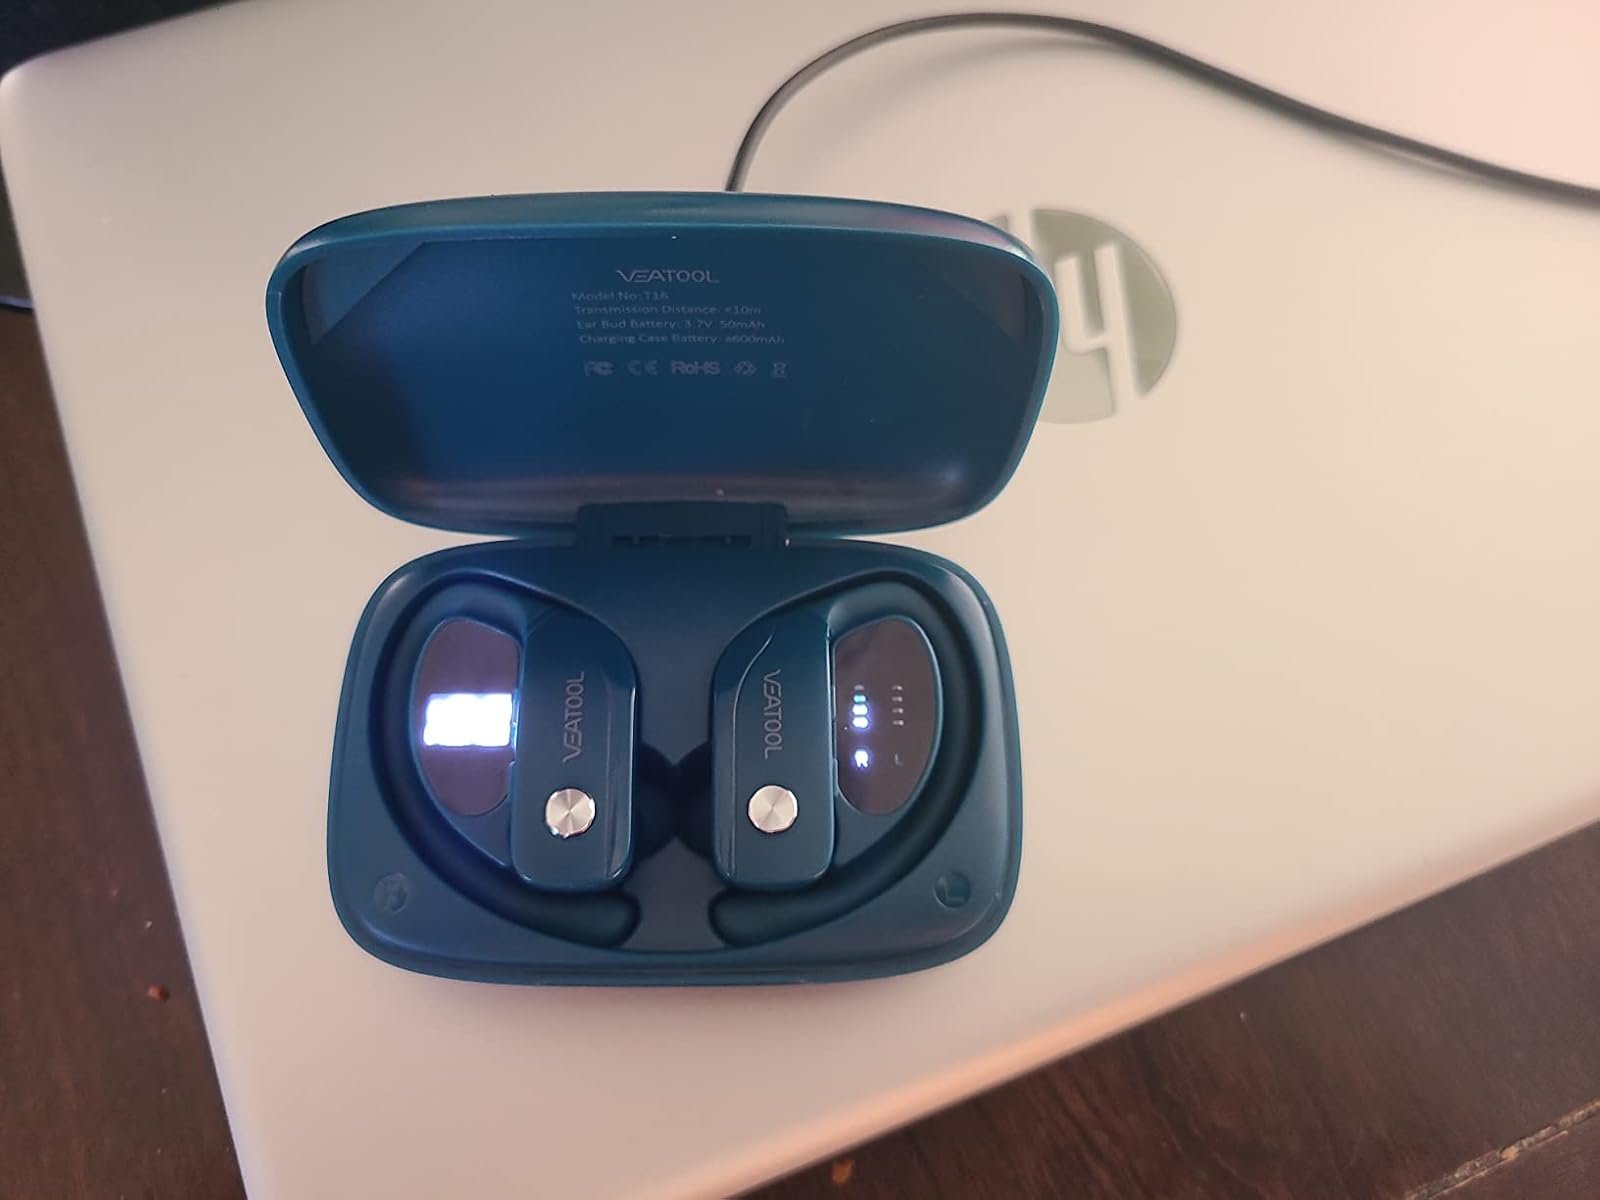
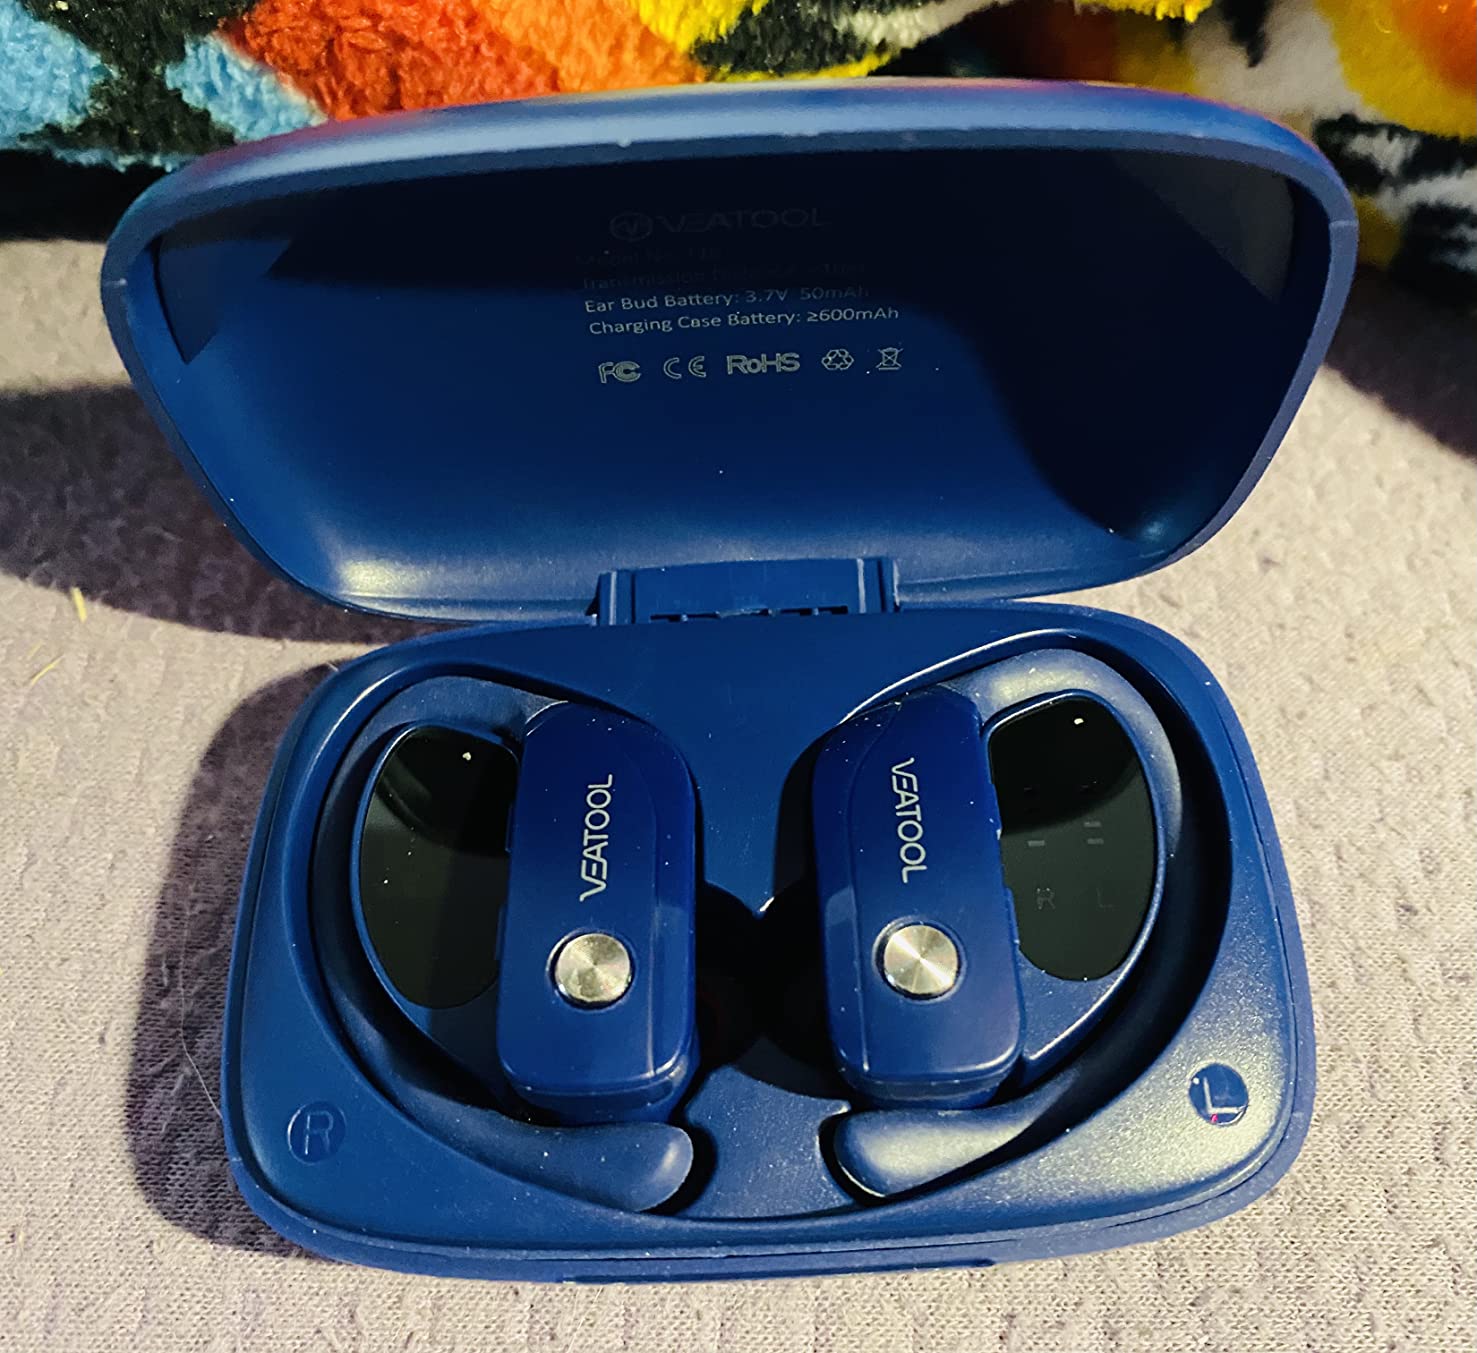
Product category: earbuds
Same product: no